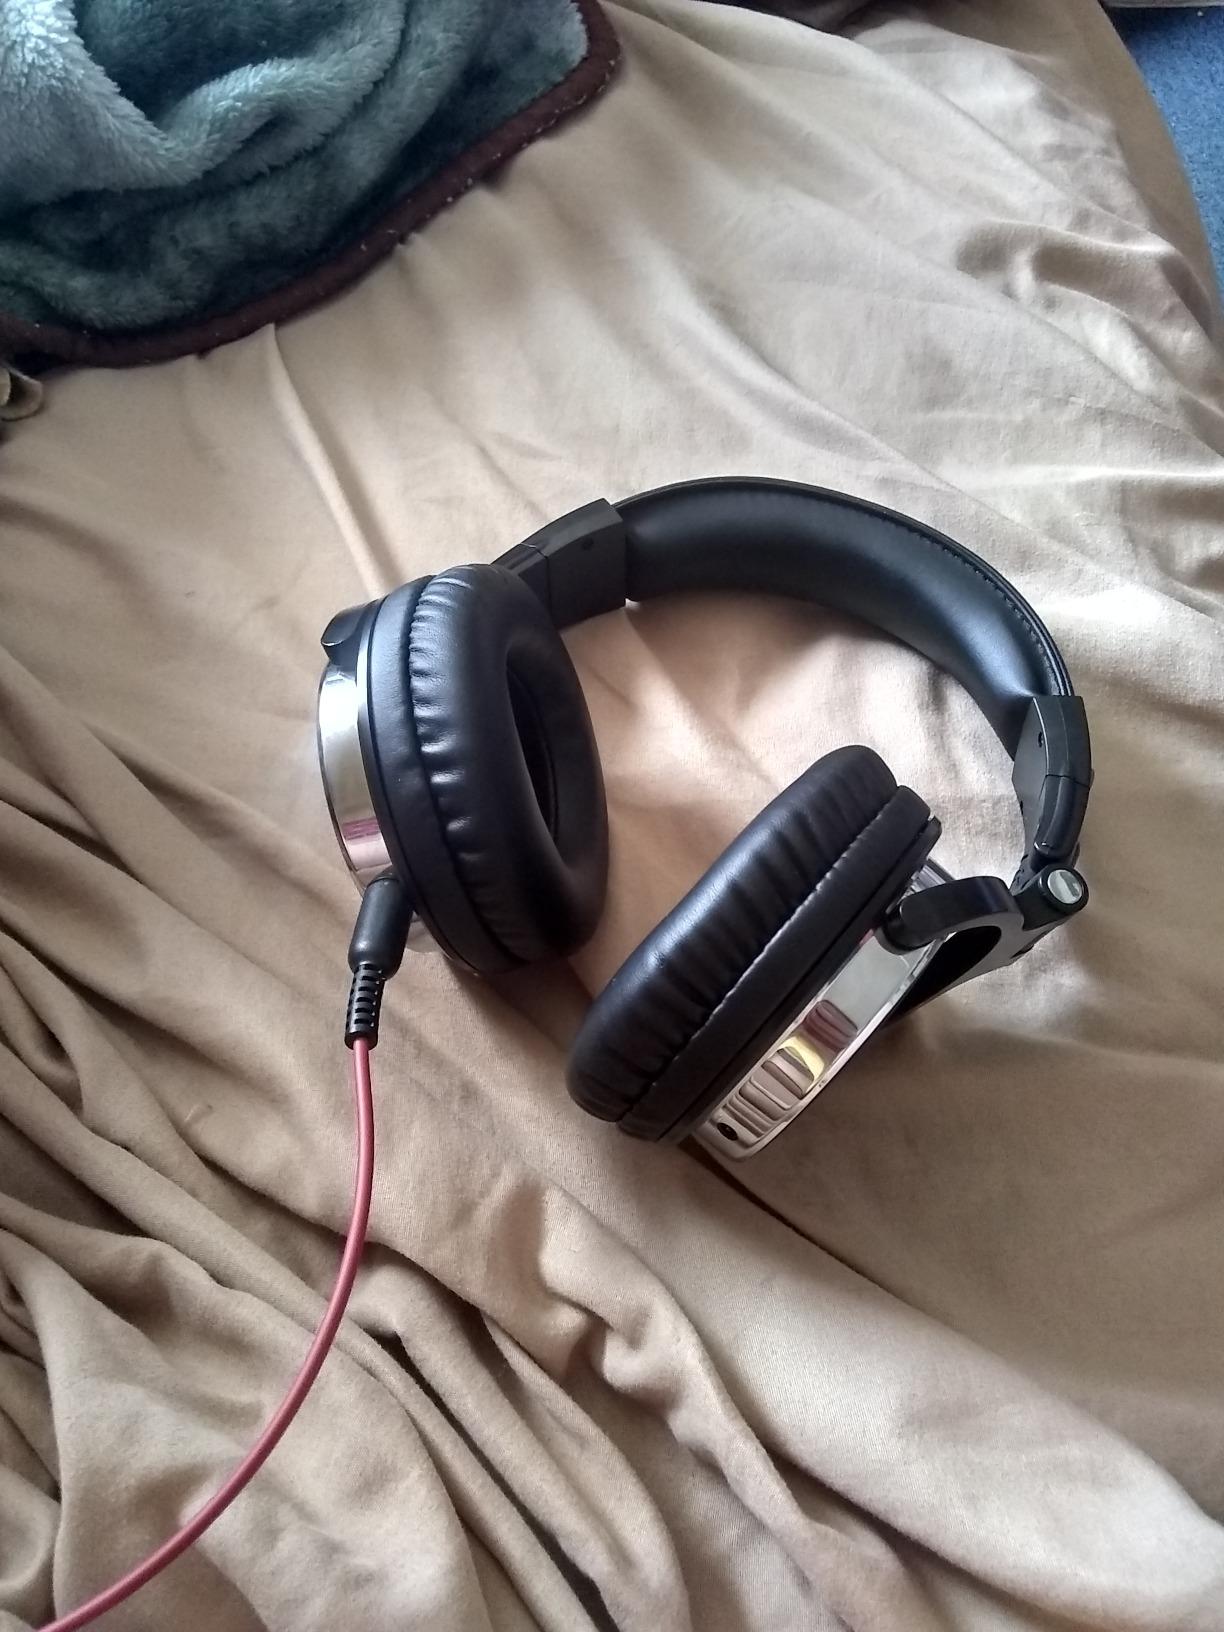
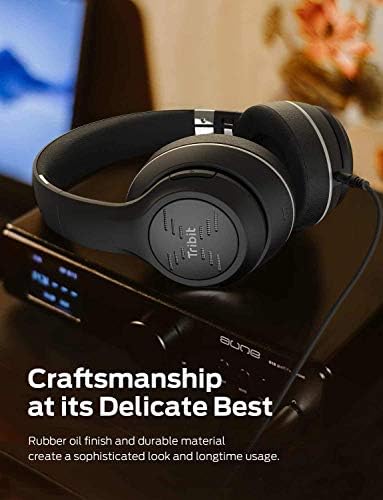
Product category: headphones
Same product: no